Holden Kingswood

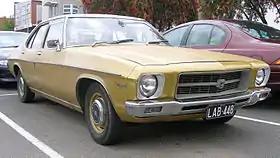
1971–1974 Holden Kingswood (HQ) sedan

The Holden Kingswood is a full-size car that was developed and manufactured in Australia by Holden, from the beginning of the HK series in 1968 through to the conclusion of the WB series in 1985. Prior to 1968, the full-size Holden range of family cars comprised the Holden Standard, the Holden Special, and Holden Premier models. Initially, the HK range of models included the basic Holden Belmont (replacing the Standard), the Kingswood (replacing the Special), and the luxury-oriented Holden Premier, all of which were manufactured in a choice of sedan and station wagon bodies. Commercial variants were offered in three types: coupé utility, panel van, and later from 1971, a heavy-duty Holden One Tonner cab chassis. The utility (ute) version was originally marketed in both Belmont and Kingswood configurations. However, after the Belmont name was deleted from commercials at the end of HQ in late 1974, the base model commercials were sold only with the "Holden" badge (the Belmont name continued on sedan and wagon variants until the end of the HX series).